Claudia de Heredia

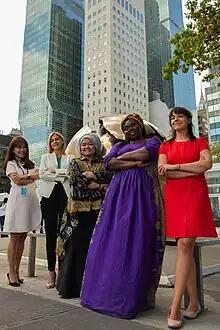
L to R Xiaofei Yao, Nina Angelovska, Helianti Hilman.Patricia Zoundi Yao and de Heredia at the UNCTAD event in 2019

In September 2019 the United Nations Conference on Trade and Development announced seven "eTrade for Women Advocates" from the developing world. The others were Nazanin Daneshvar, Clarisse Iribagiza, Patricia Zoundi Yao, Nina Angelovska and Helianti Hilman from Indonesia. The awards were announced on the periphery of the United Nations General Assembly in New York and she was one of the five winners who were present.